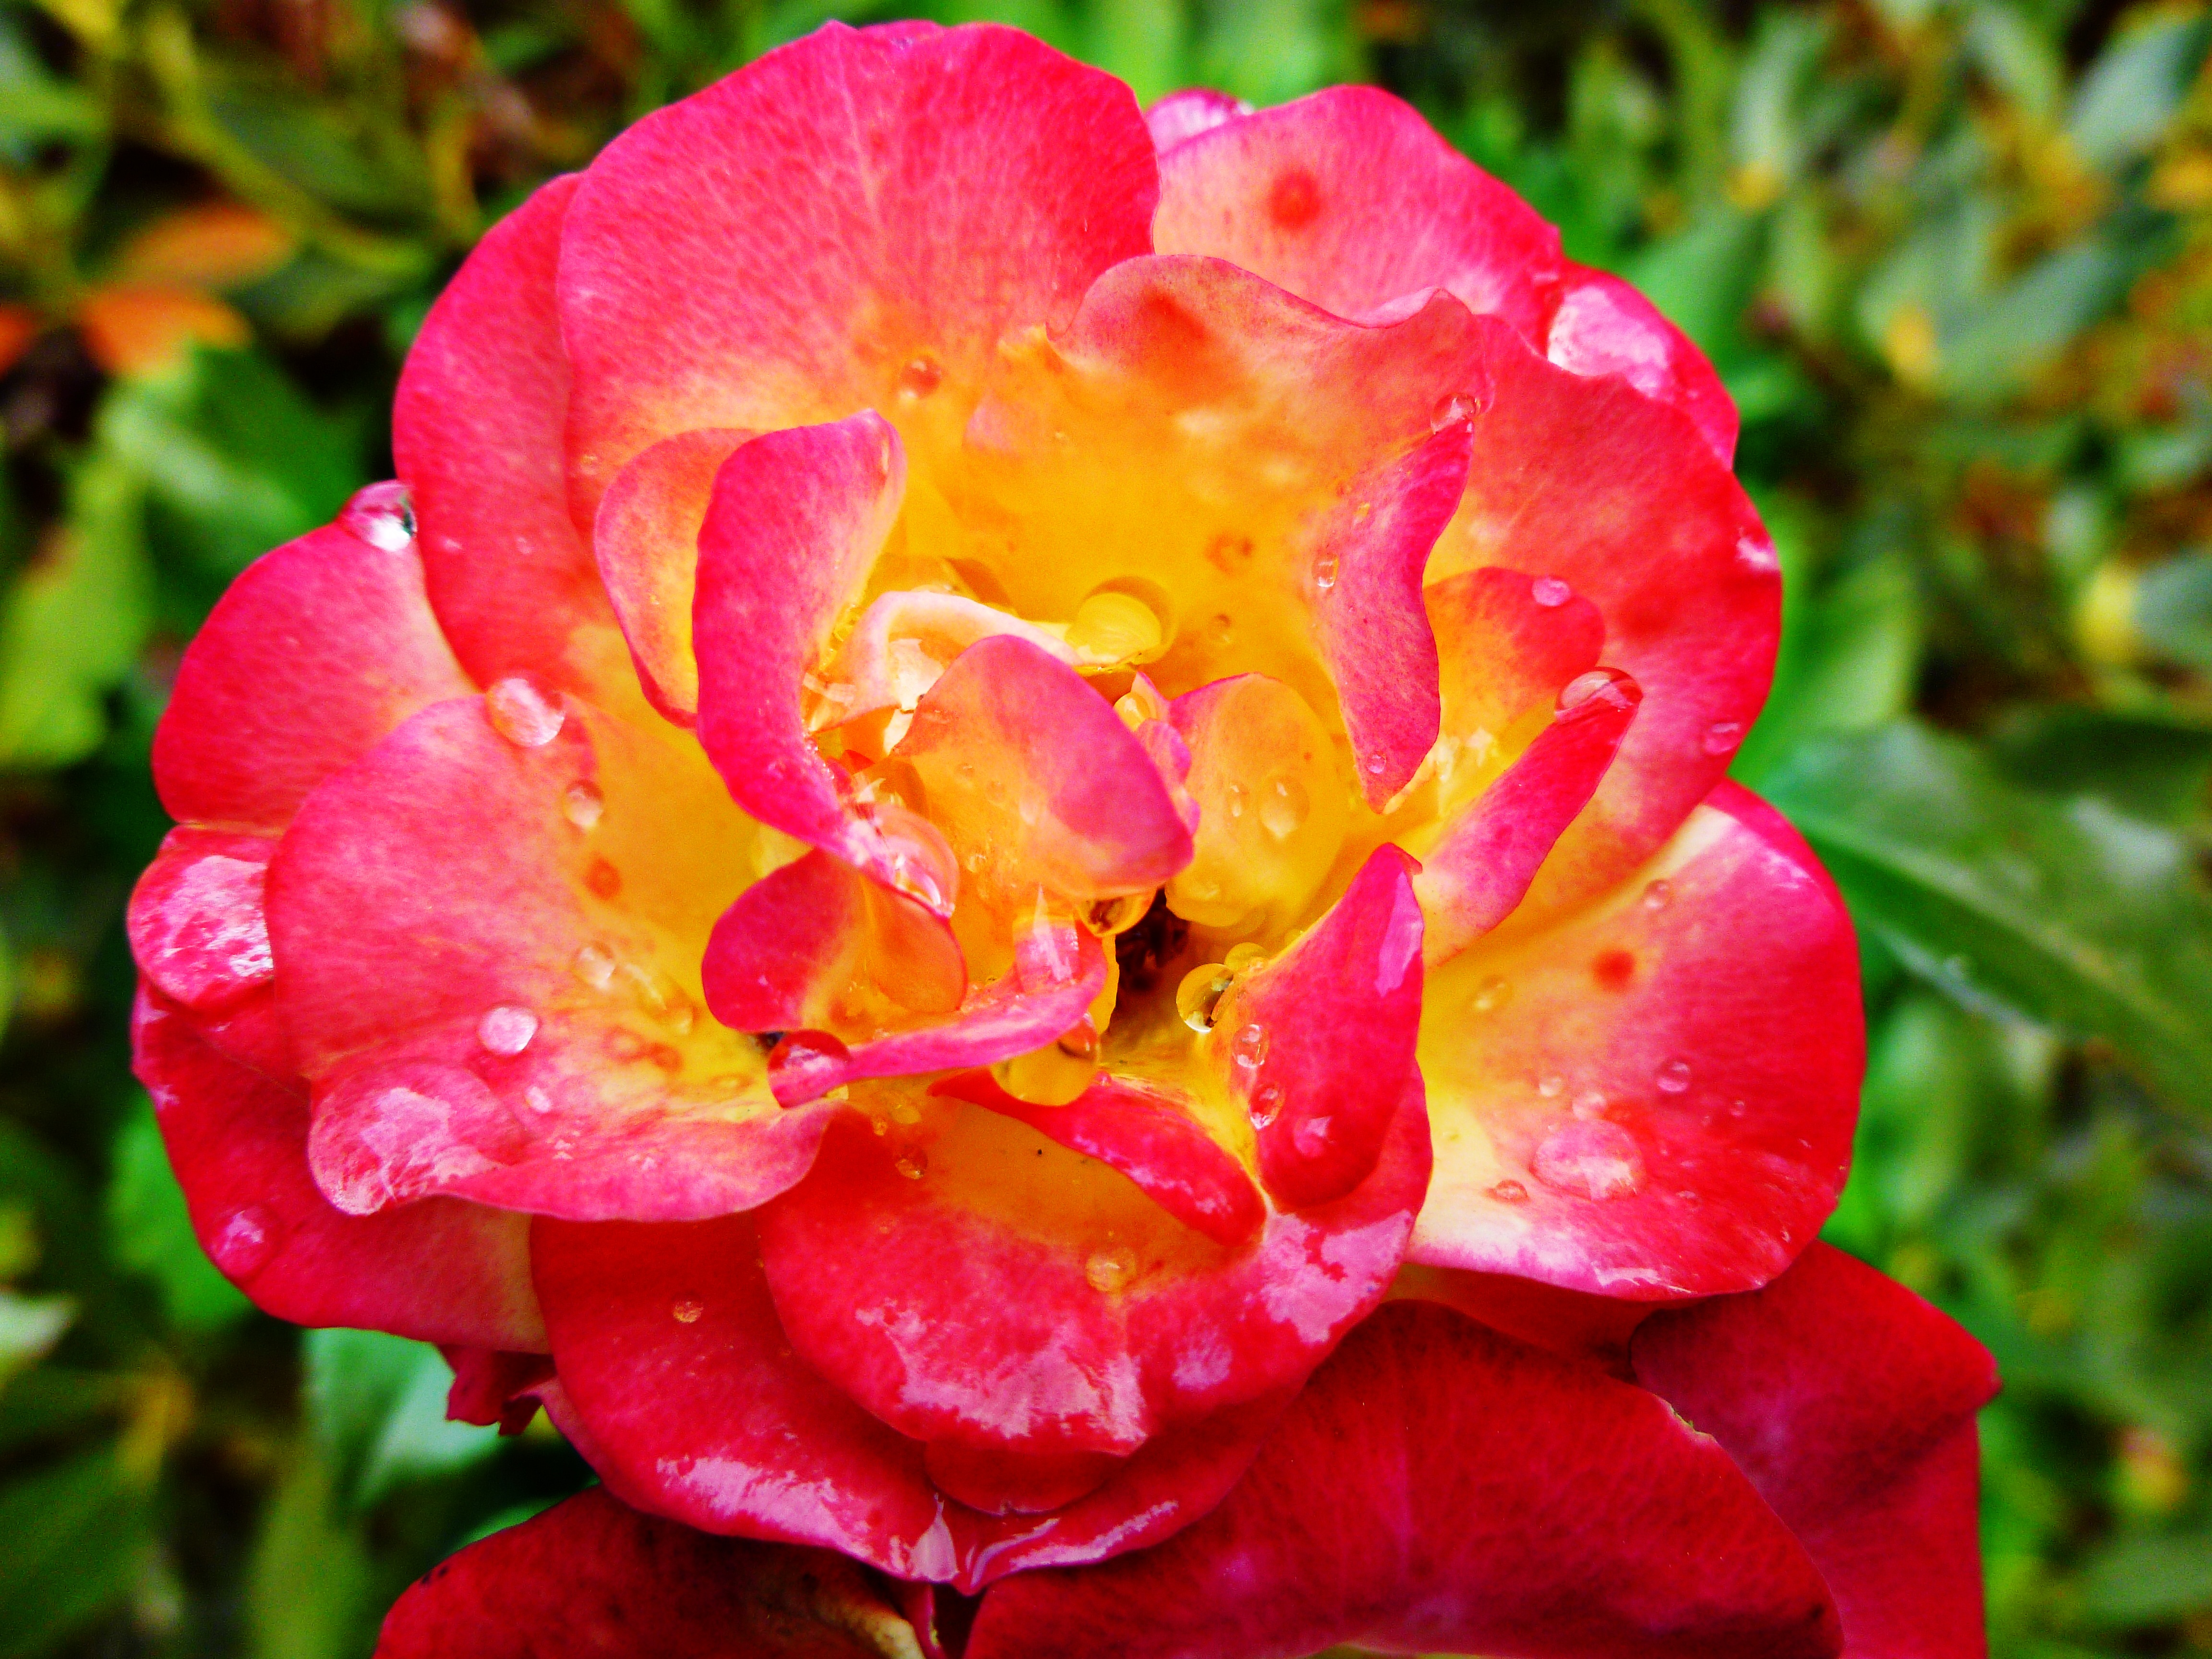
nature, blossom, plant, flower, petal, bloom, rose, red, autumn, botany, yellow, pink, flora, flowers, beautiful, autumn flower, tender, floribunda, pink flower, wild rose, macro photography, autumn rose, flowering plant, garden roses, rose family, land plant, rose order